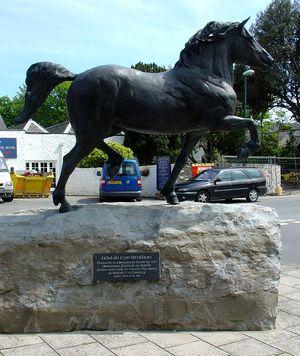
Le Welsh cob, Welsh D ou cob gallois est le plus grand des quatre types du poney Welsh. Son origine reste peu claire, mais il provient de l'Ouest du pays de Galles et montre l'influence du cheval ibérique et du Hackney. Probablement mentionné dans des poèmes gallois dès le Moyen Âge, le Welsh cob sert de cheval militaire à la noblesse et de travailleur multitâche aux paysans, qui le mettent à contribution tant sous la selle qu'à la traction et au portage. L'élevage s'organise en 1901, avec la création d'un stud-book sous la supervision de la Welsh Pony and Cob society. Un concours de race, le George, Prince of Wales Cup, est créé trois ans plus tard pour soutenir financièrement les éleveurs. Connu pour sa grande polyvalence et son économie d'entretien, le Welsh cob subit une réduction d'effectifs due à la motorisation au XXᵉ siècle. Il perdure grâce à son statut d’emblème culturel et à son utilisation dans des shows populaires.